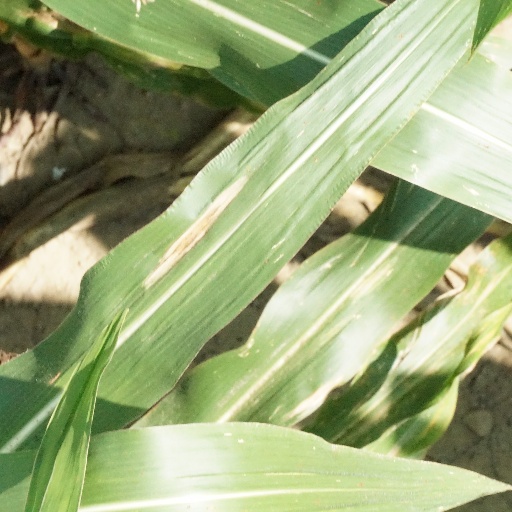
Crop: maize; corn